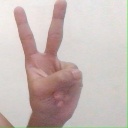
अक्षर: क